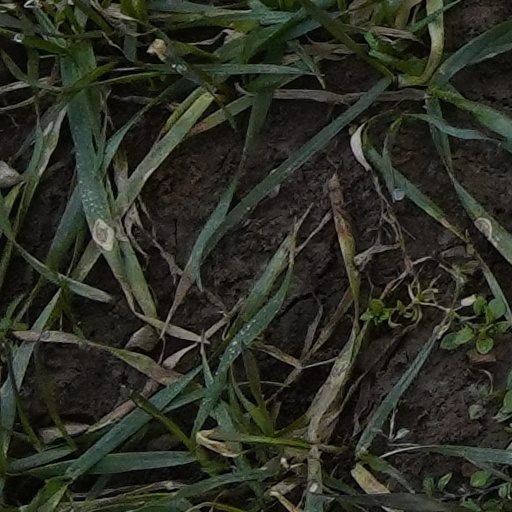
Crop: wheat